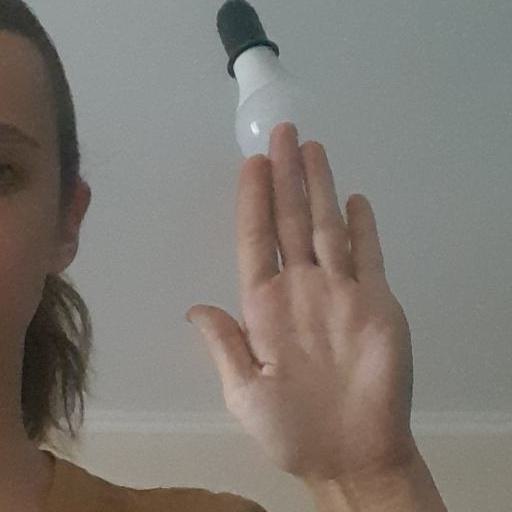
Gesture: stop